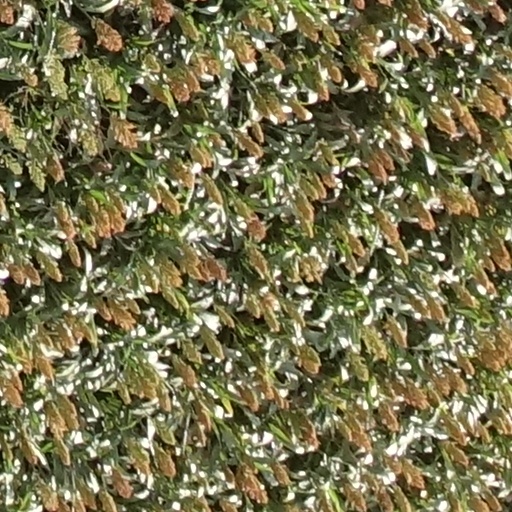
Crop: sorghum